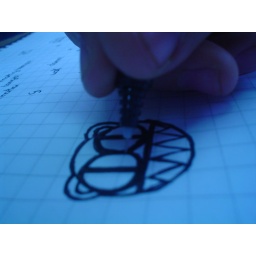
Life in a glass house